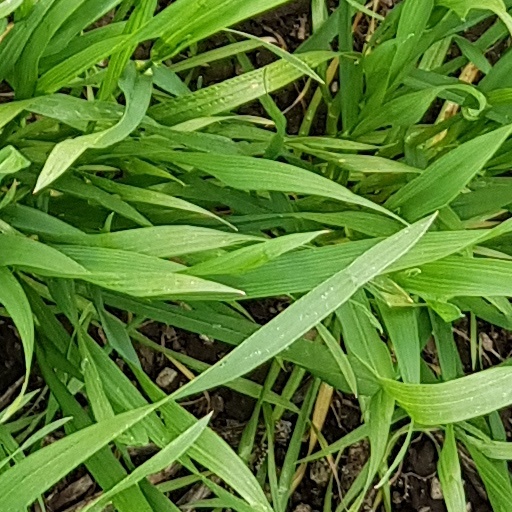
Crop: wheat